Keston

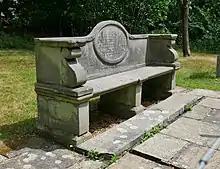
The Wilberforce Seat

The Keston Institute, now at Oxford, was so named because for some years from the early 1970s it was located (as Keston College) in the former parish school on Keston Common. Its archive is at the Keston Centre for Religion Politics and Society at Baylor University, Texas, so the parish's name has spread surprisingly far.